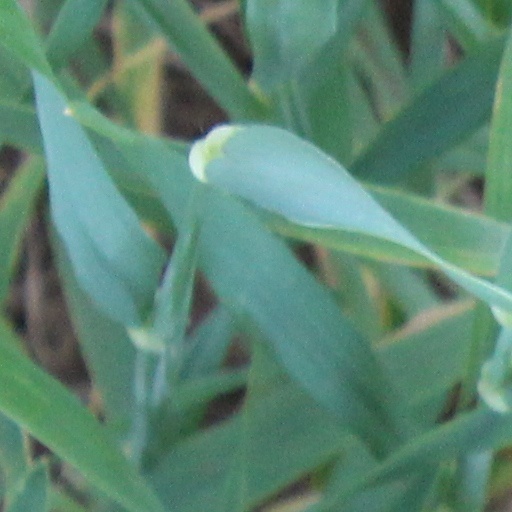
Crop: wheat